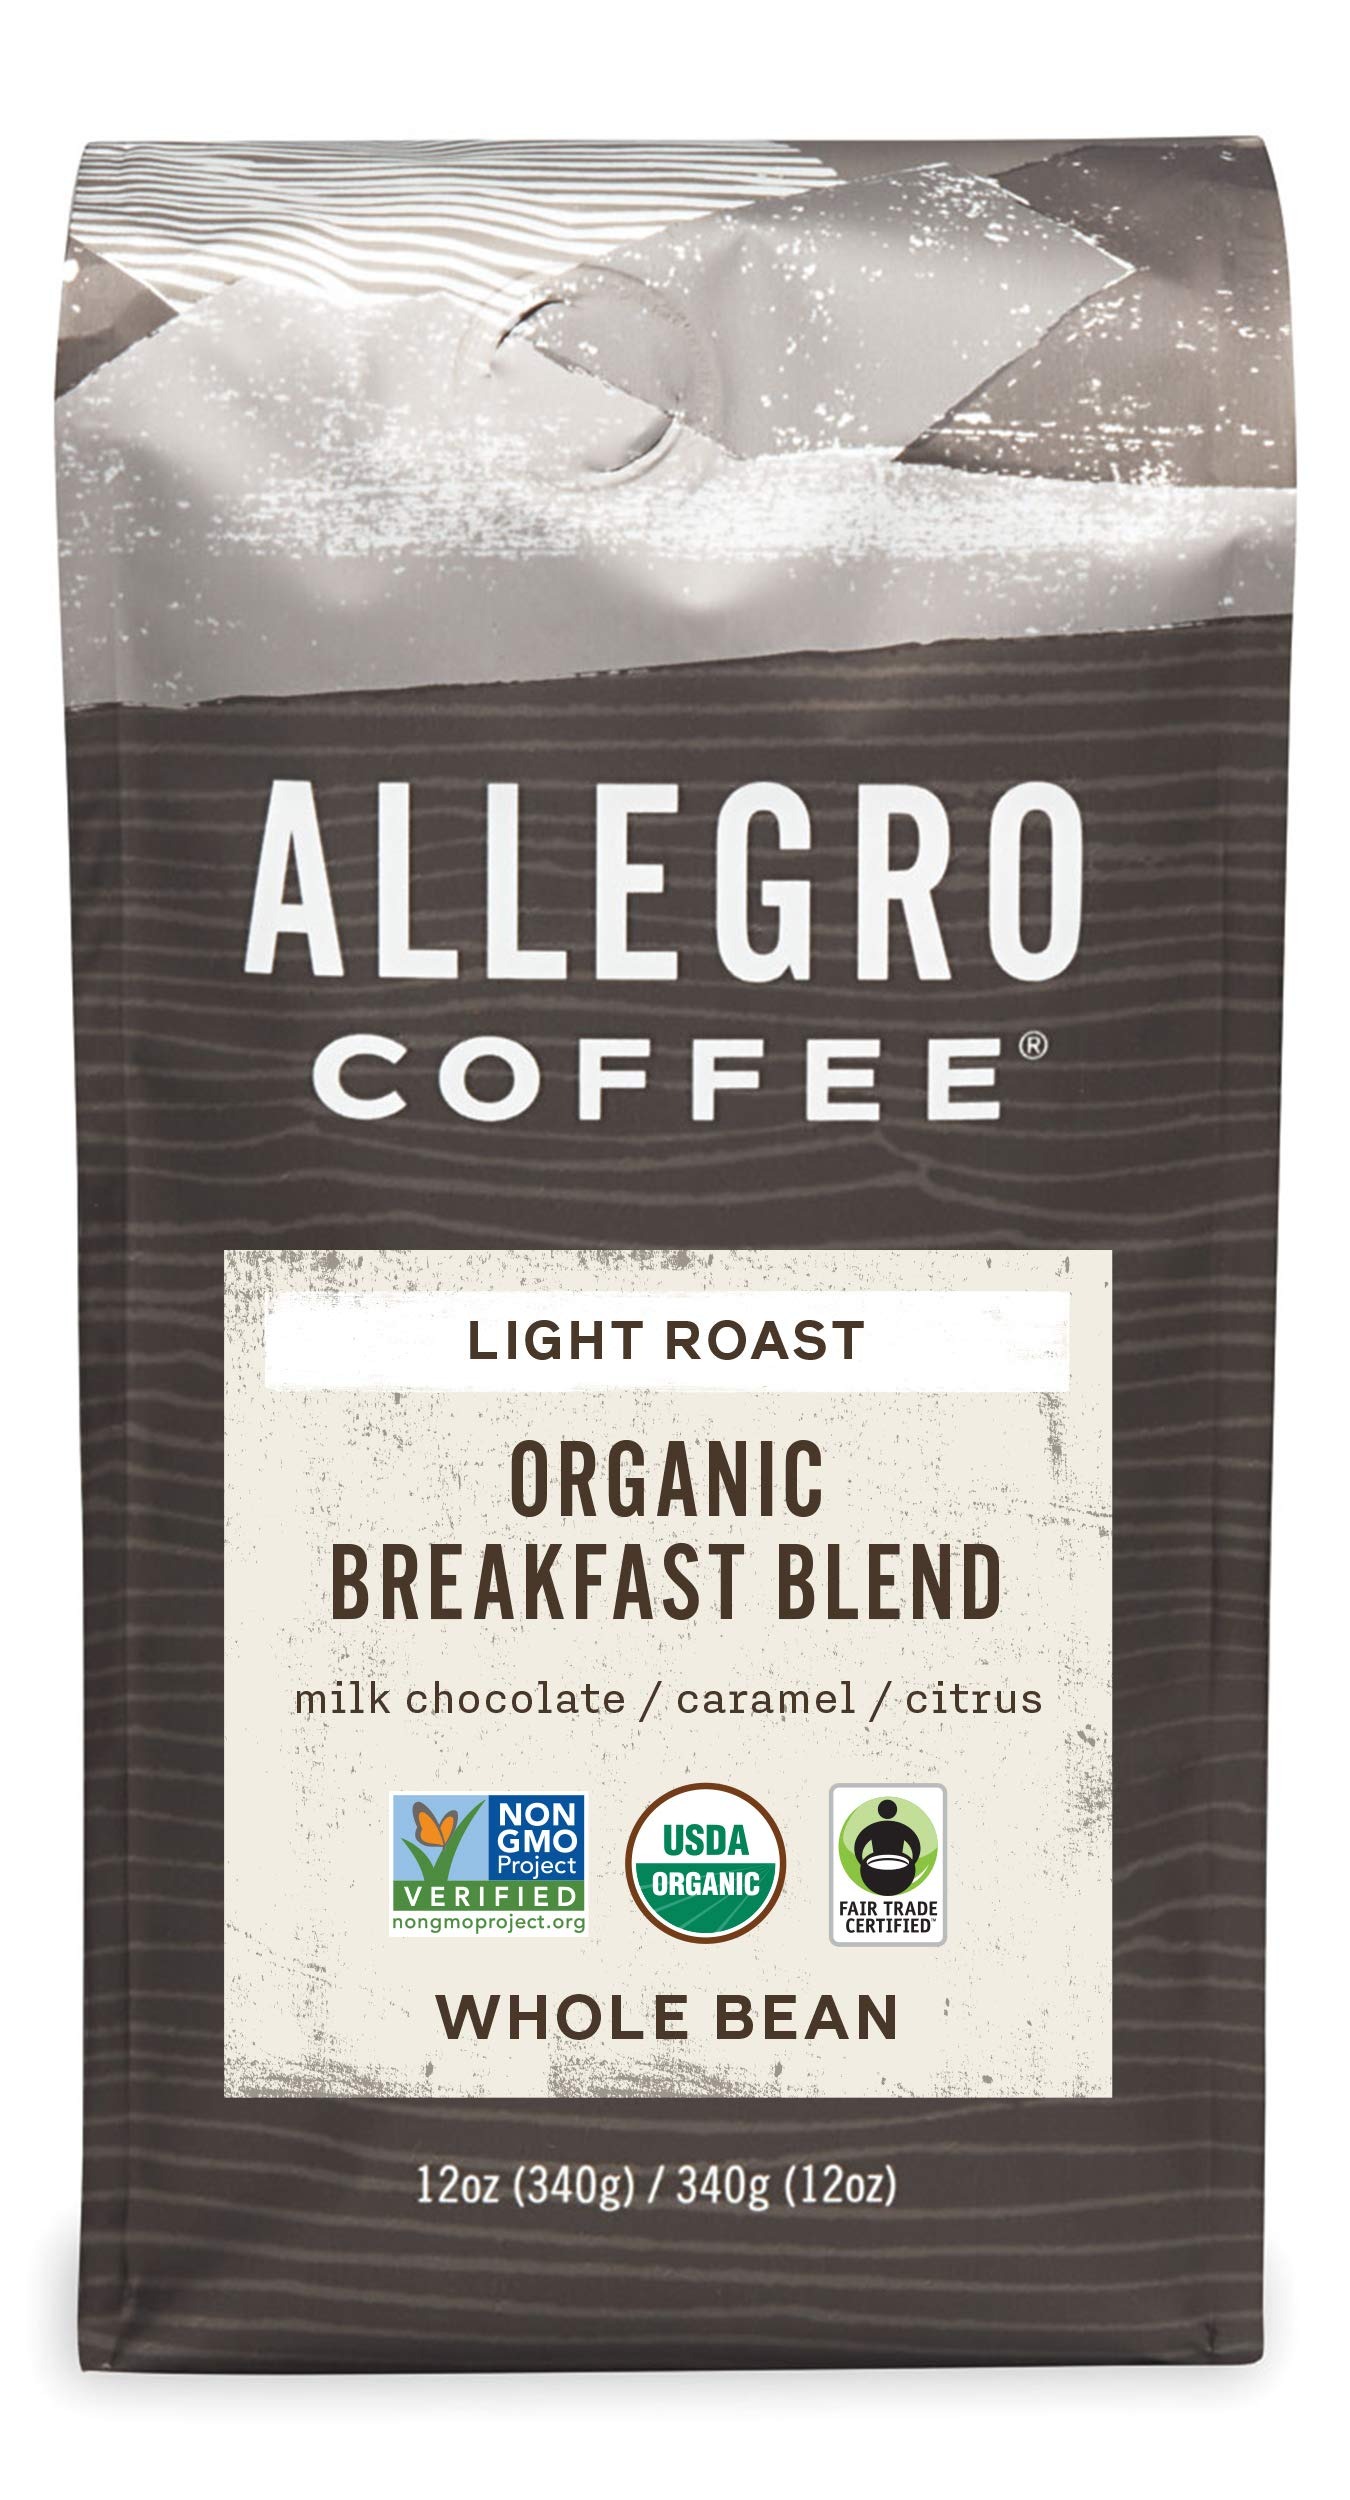
Item Name: Allegro Coffee Organic Breakfast Blend Whole Bean Coffee, 12 oz
Bullet Point 1: Amazing products, exceptional ingredients, no compromises
Bullet Point 2: Specialty whole bean coffee
Bullet Point 3: Light roast
Bullet Point 4: Milk chocolate, caramel, citrus
Value: 12.0
Unit: Ounce

Price: 20.955